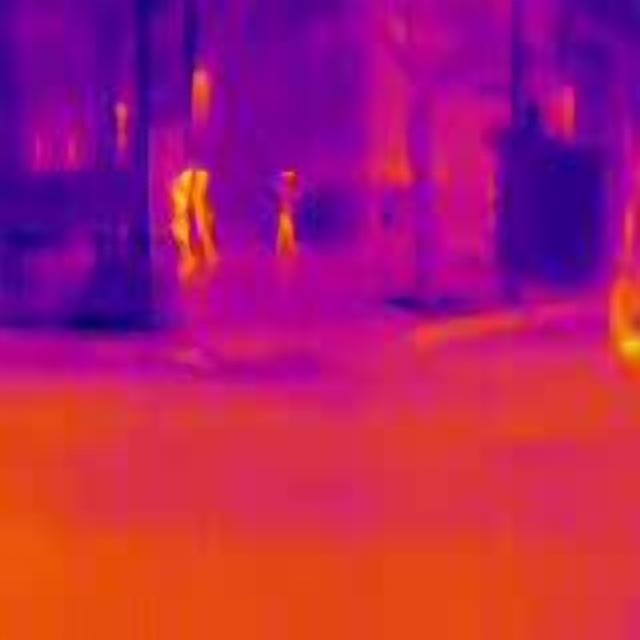
Detected objects:
label: person
label: person
label: person